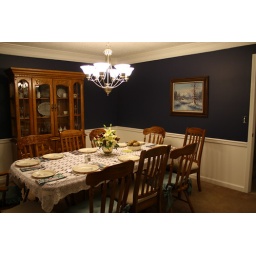
We loved how the navy blue walls popped in the newly renovated dining room.